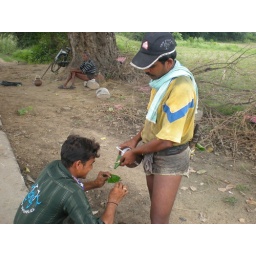
a customer drinking white water near a taddytopper